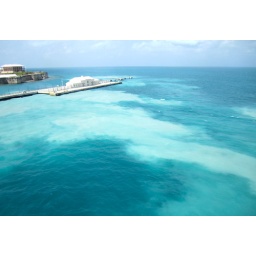
that famous pink sand billows in the clear blue water as ship leaves dock